Pool of London

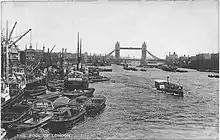
A view of the Pool of London, River Thames, around 1938

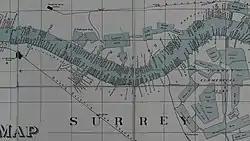
A 1905 Thames wharf map from London Bridge to Limehouse showing the Pool of London. Cherry Garden Pier at centre.

The Pool of London is a stretch of the River Thames from London Bridge to below Limehouse.